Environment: real
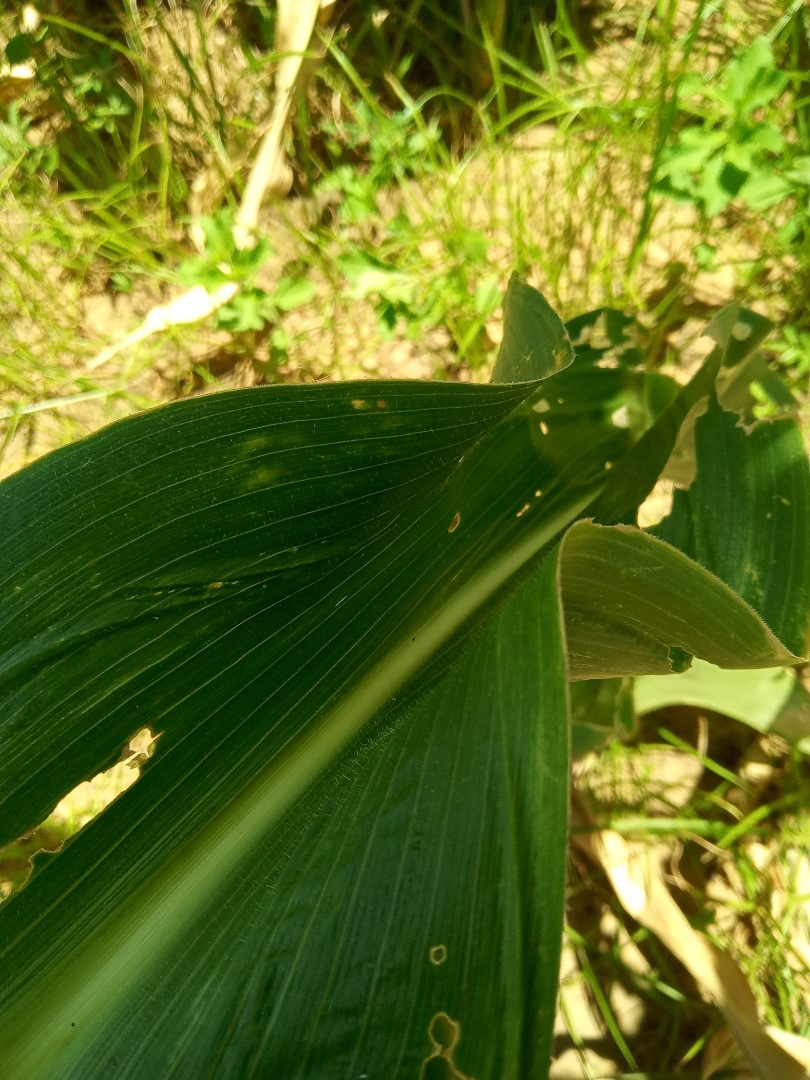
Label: fall_armyworm